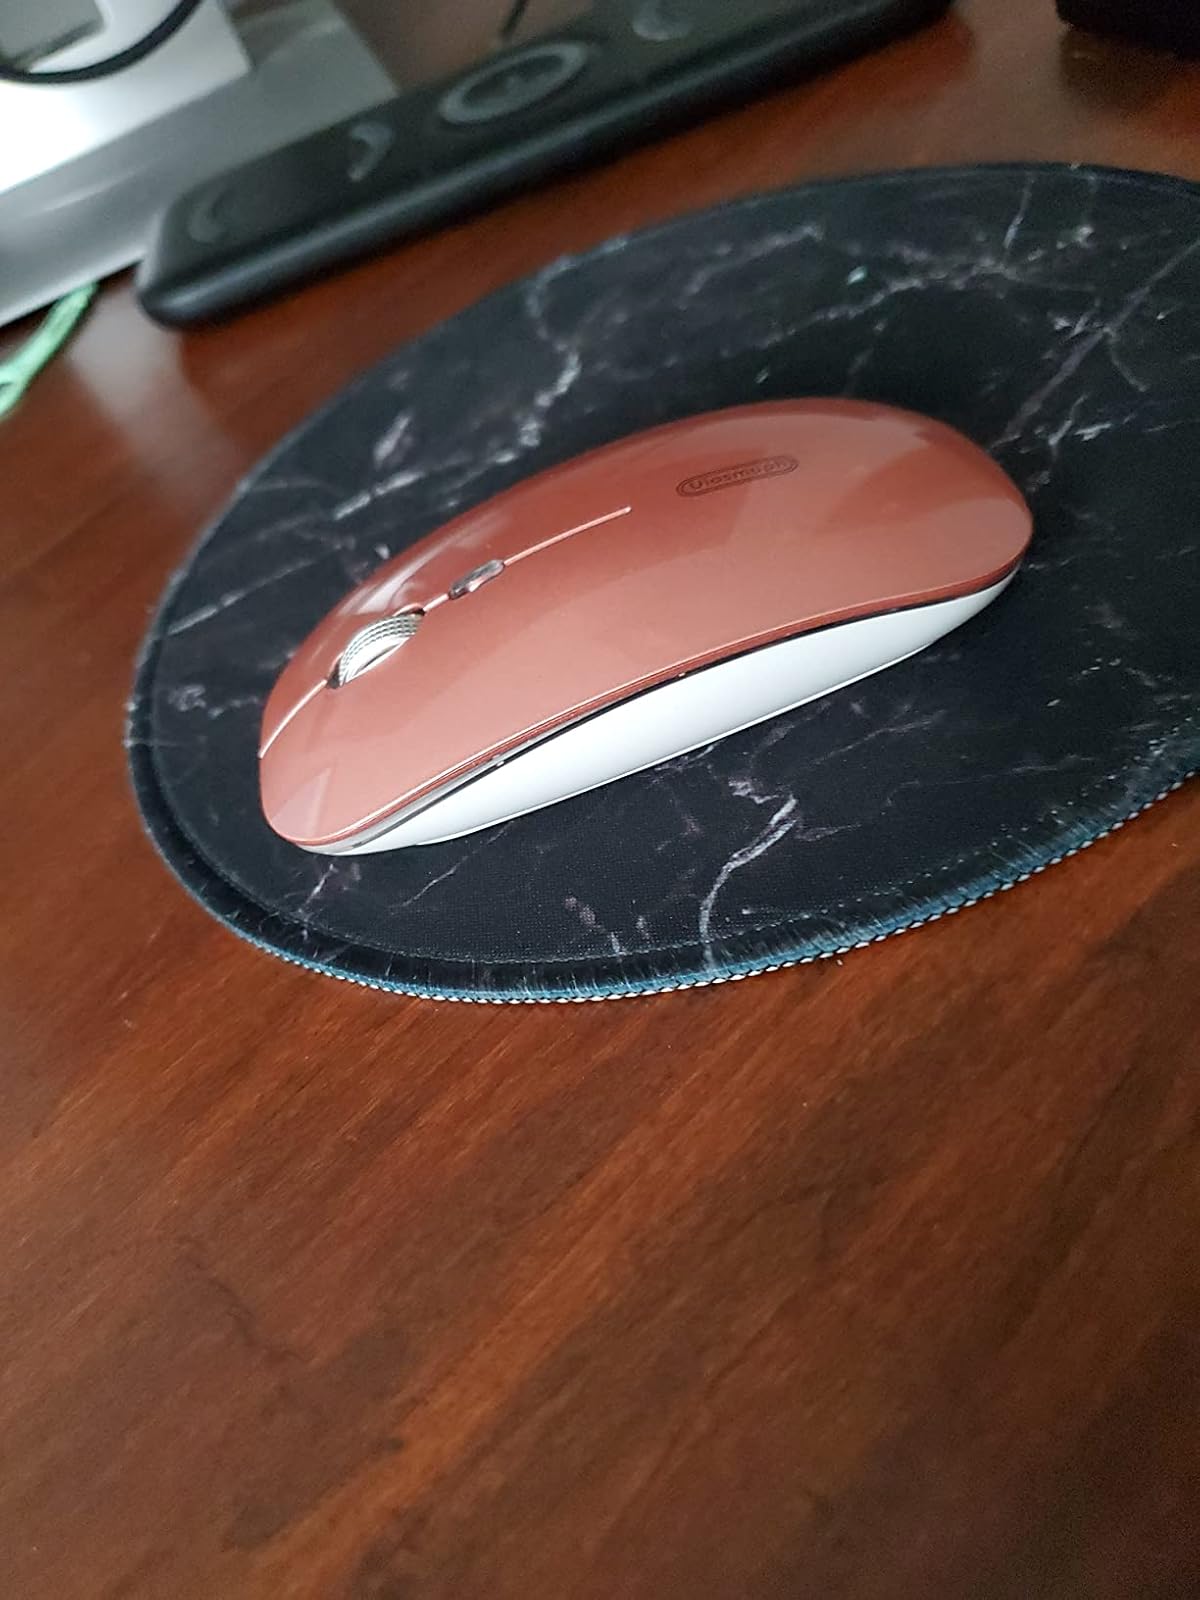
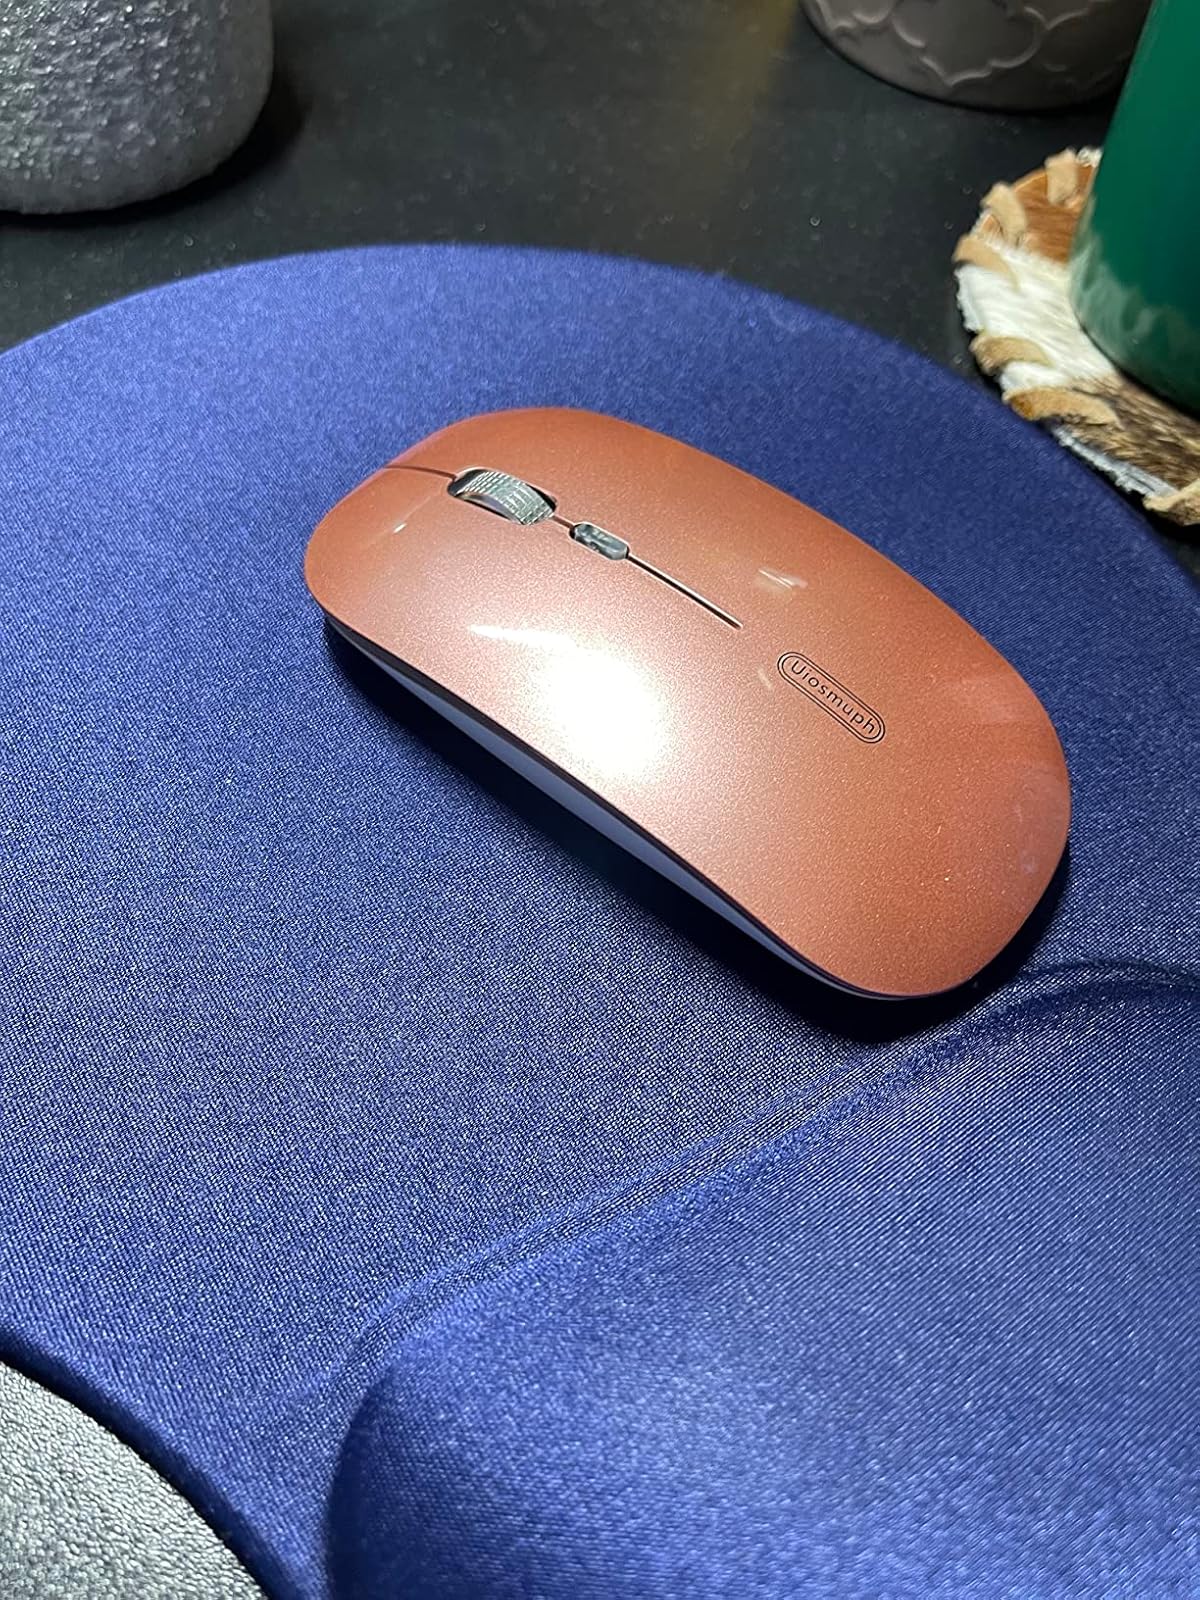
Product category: mouse
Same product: yes